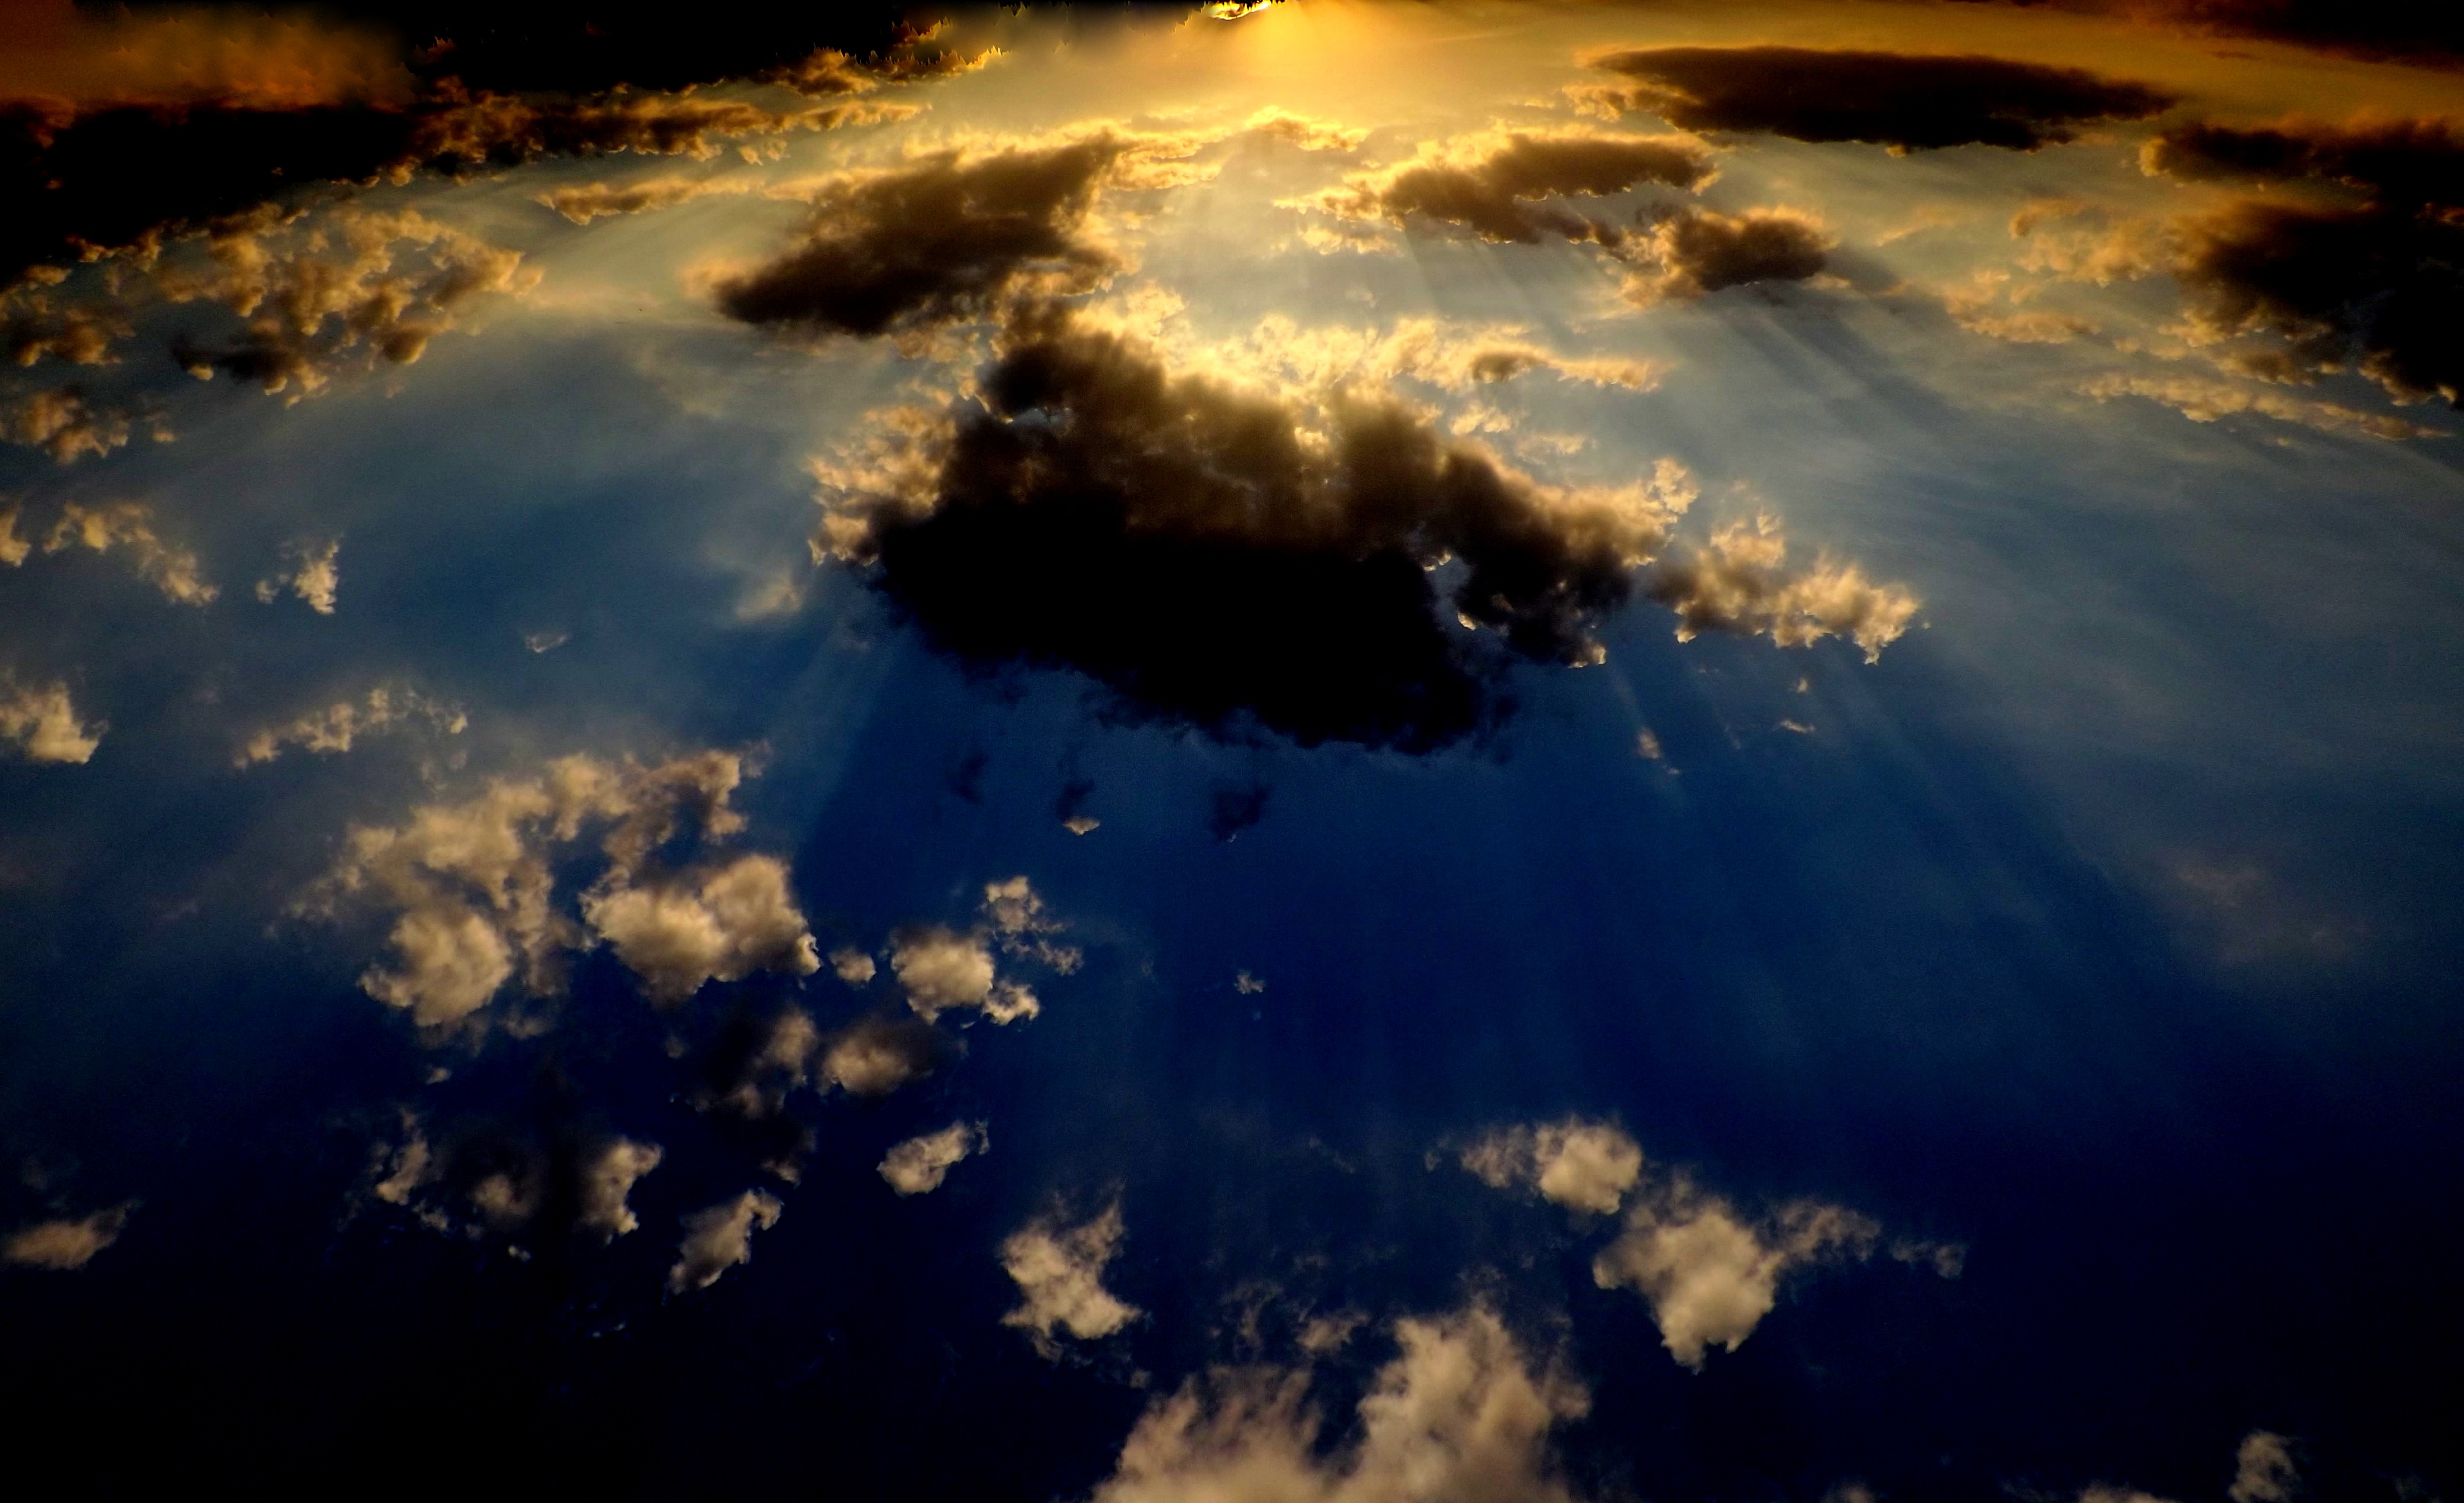
horizon, light, cloud, sky, sun, sunset, night, sunlight, dawn, atmosphere, dusk, evening, twilight, reflection, fluffy, darkness, blue, moonlight, outer space, earth, astronomical object, meteorological phenomenon, atmosphere of earth